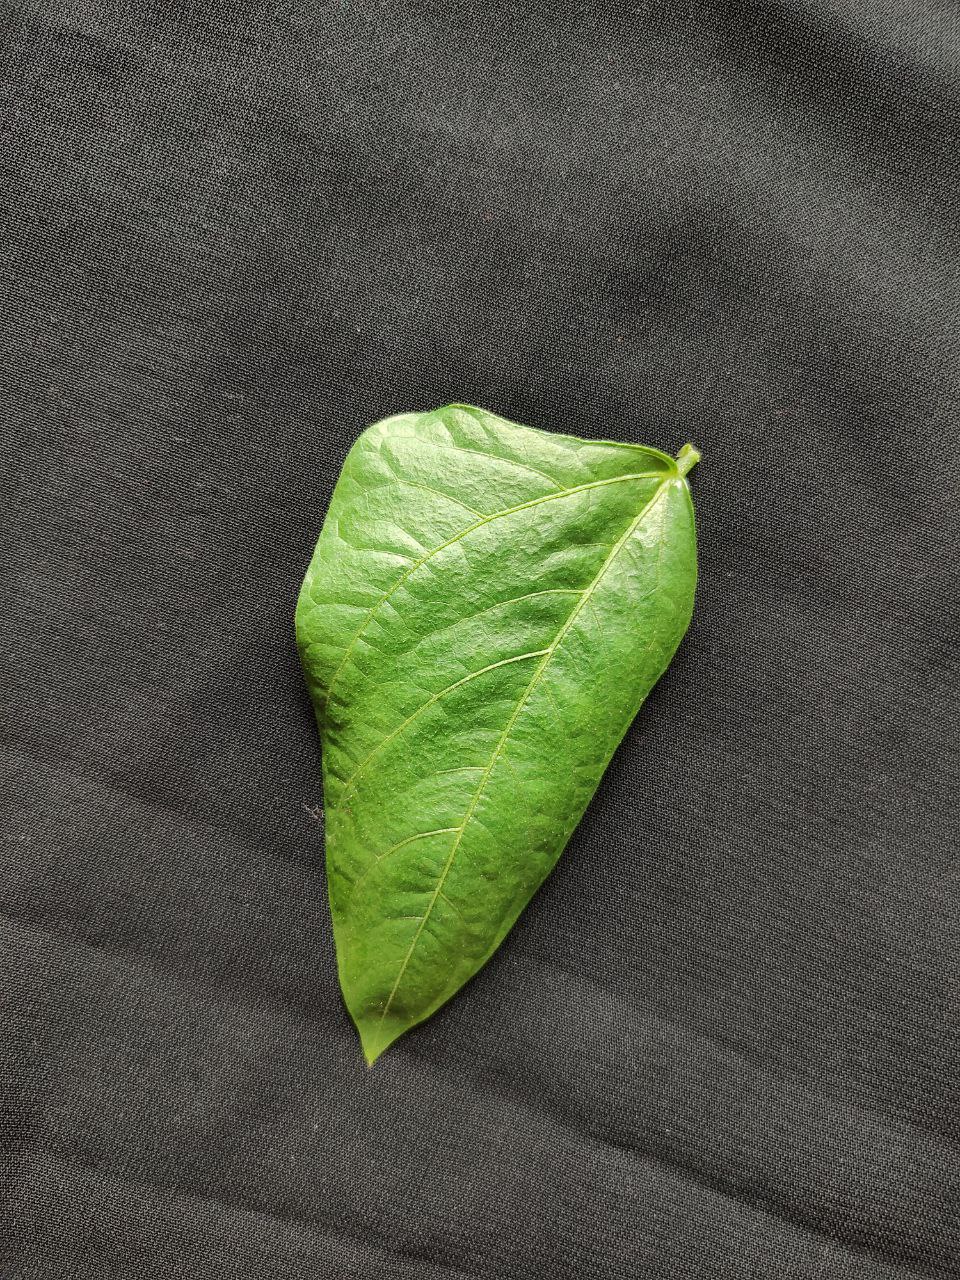
Crop: cowpea
Leaf condition: Fresh Leaf